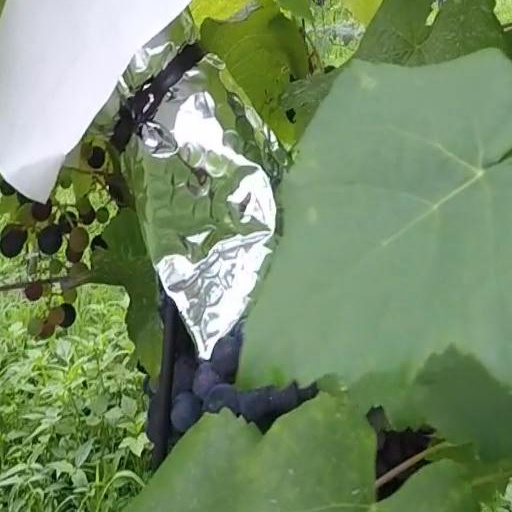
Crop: grape